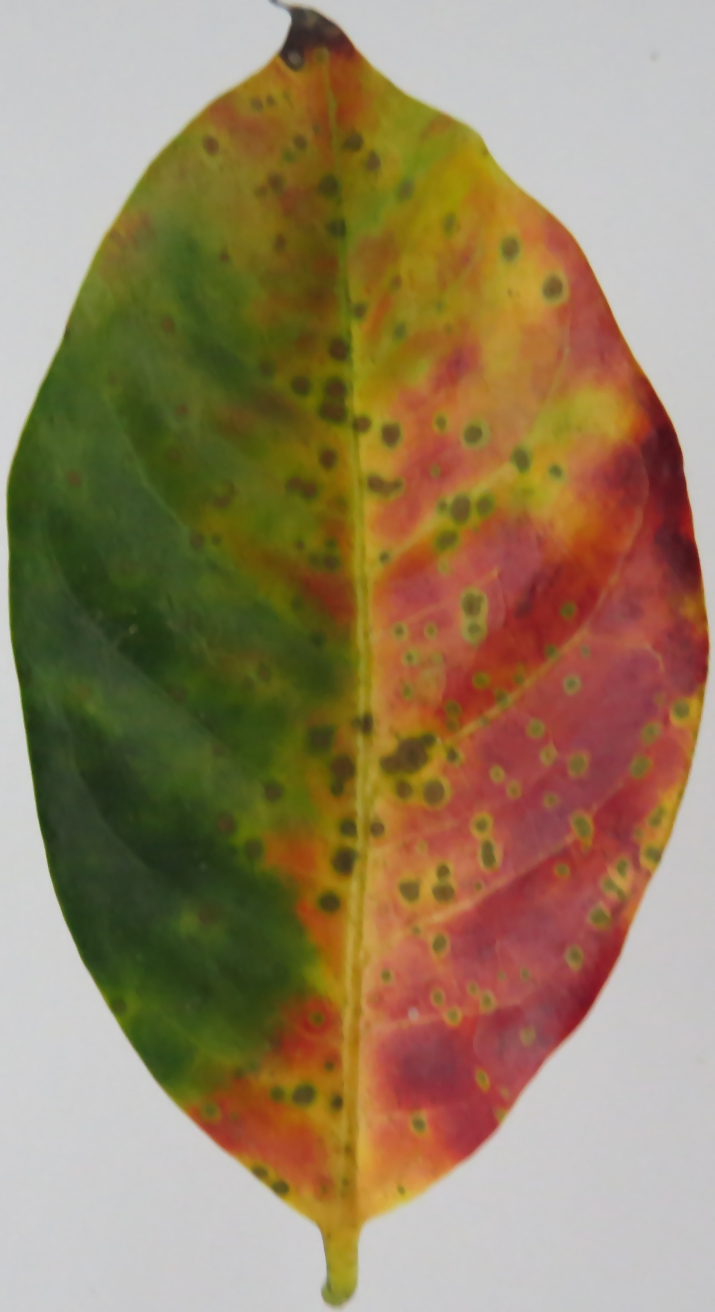
Label: phosphorus-P